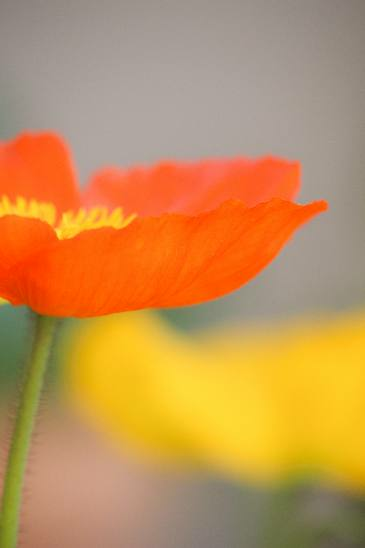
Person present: No